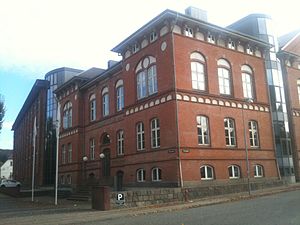
Vejle Tekniske Gymnasium
Vejle Tekniske Gymnasium
Vejle Tekniske Gymnasium - Vejle - Danmark
Vejle Tekniske Gymnasium er et teknisk gymnasium, der blev startet i 1991. Dengang bestod htx-uddannelsen i Vejle af én klasse – i dag huser gymnasiet over 350 elever med 8 studieretninger at vælge imellem.